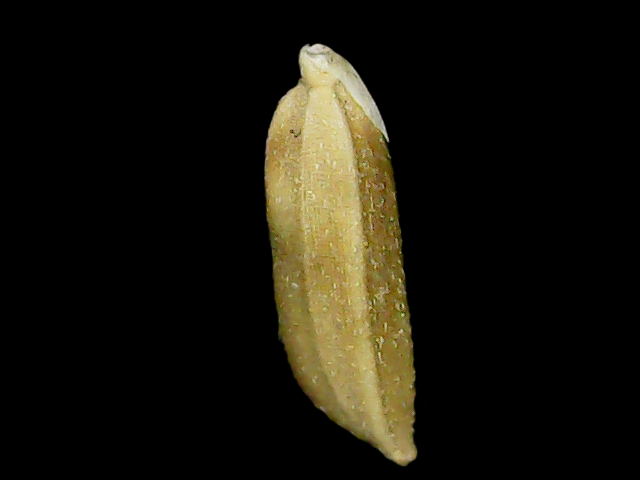
Rice variety: Binadhan16